Atif Aslam

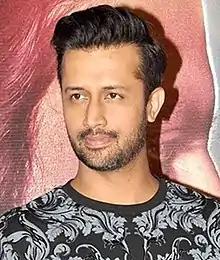
Atif Aslam at an event for "Badlapur" in 2015

Atif Aslam (born 12 March 1983), also known mononymously by the hypocorism Aadeez is a Pakistani playback singer, songwriter, composer, and actor. He has recorded many songs in both Pakistan films and Indian films, and is known for his vocal belting technique.